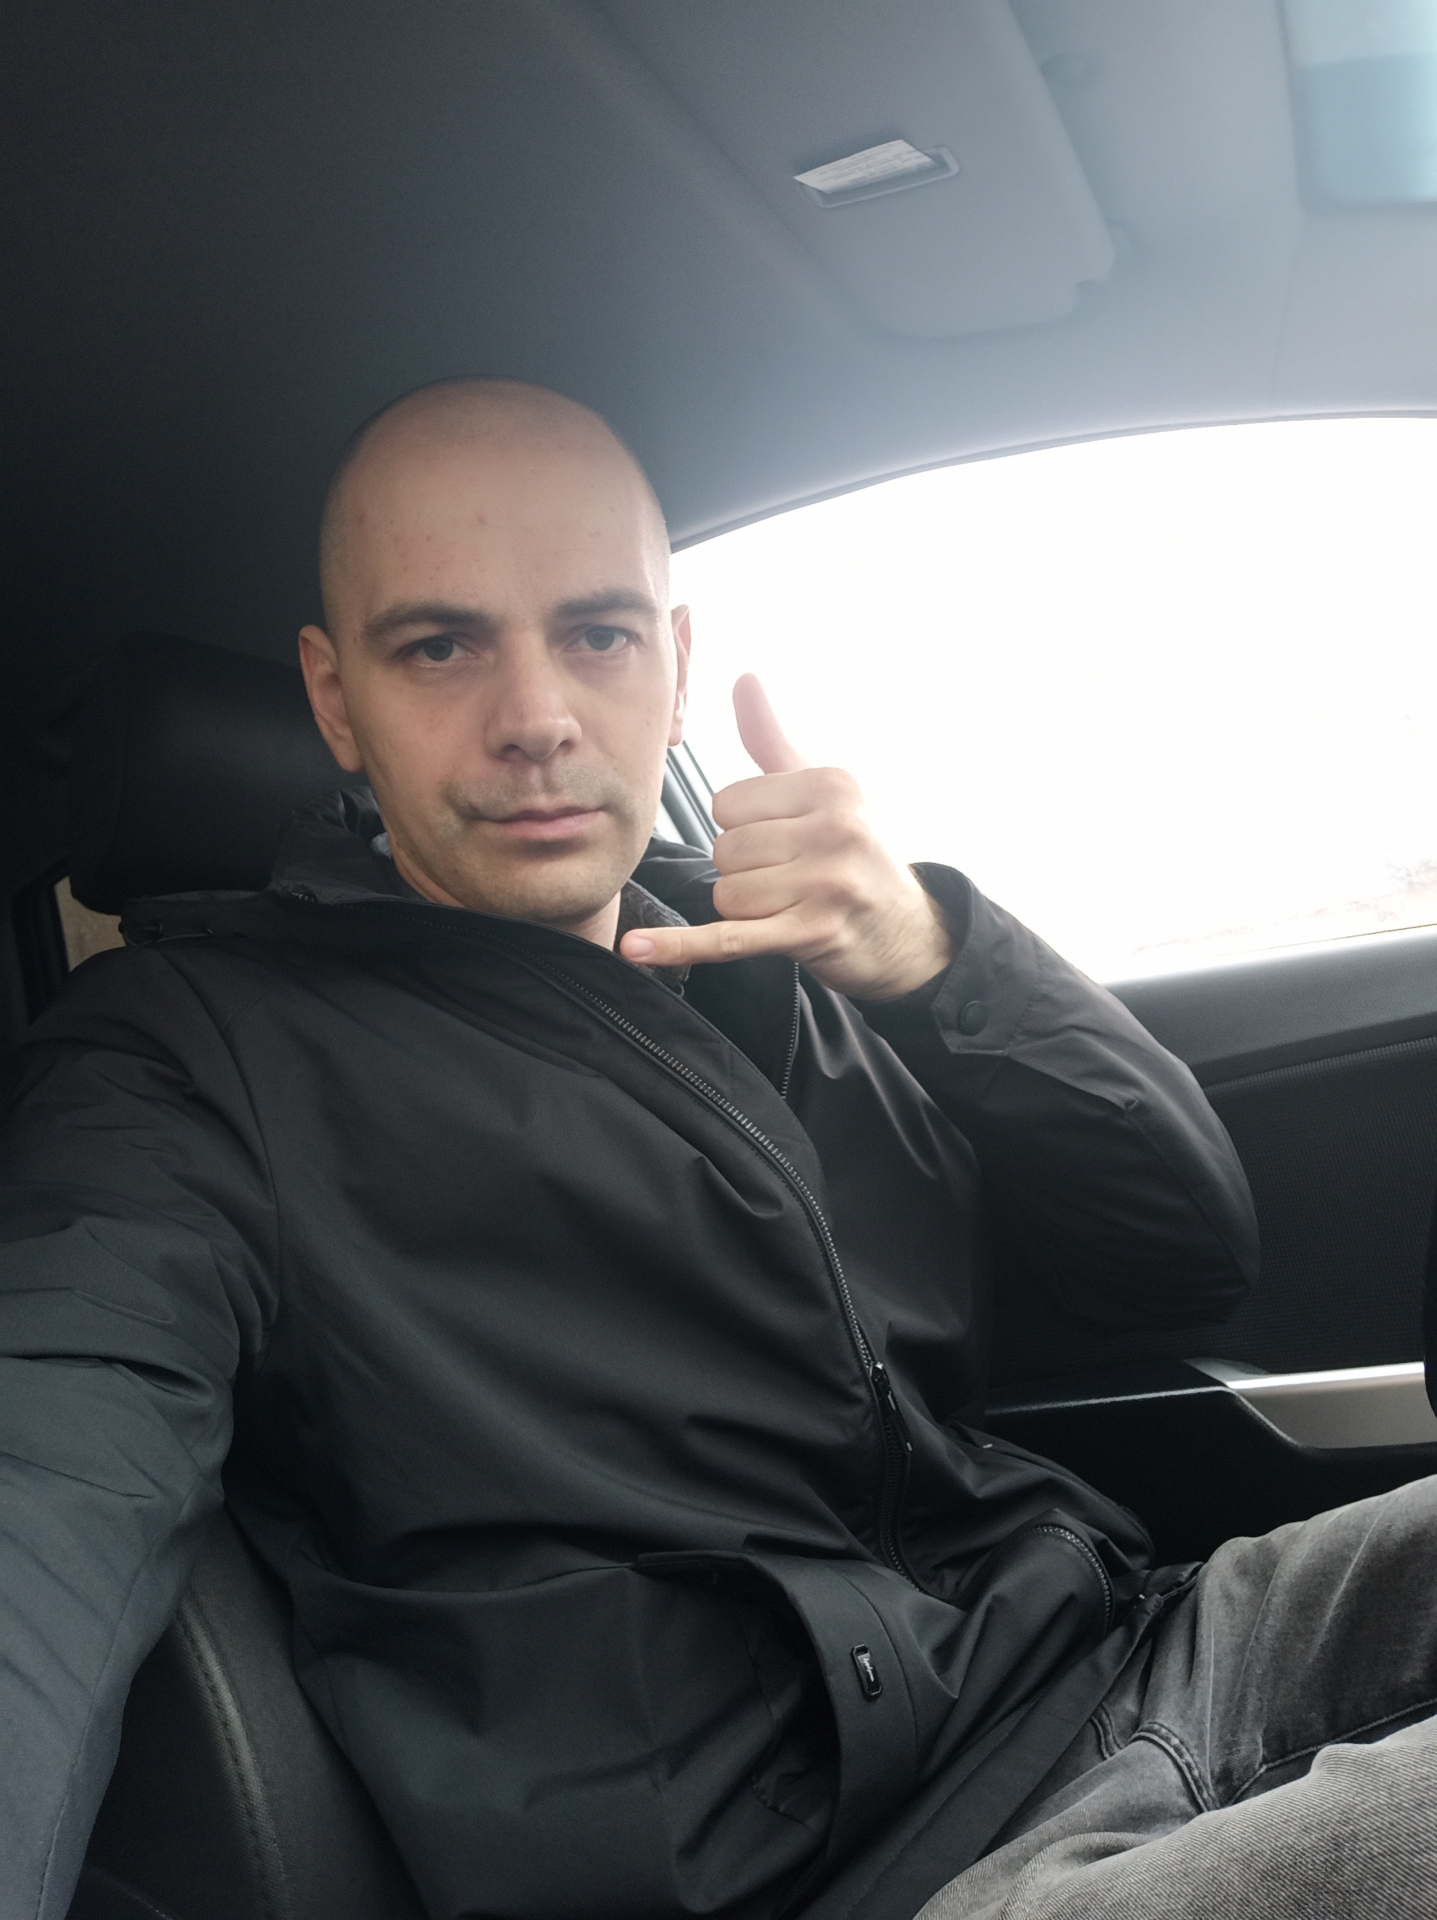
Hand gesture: call